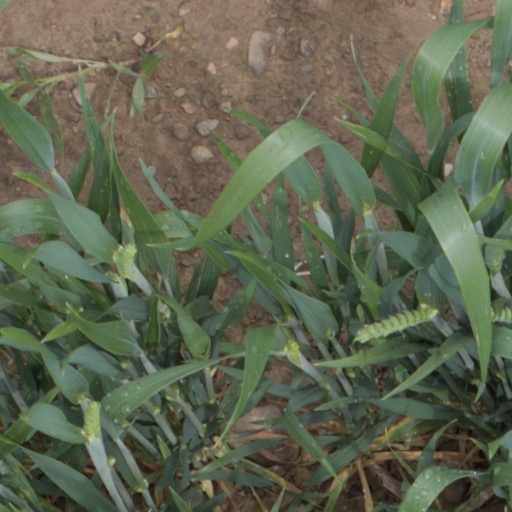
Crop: wheat